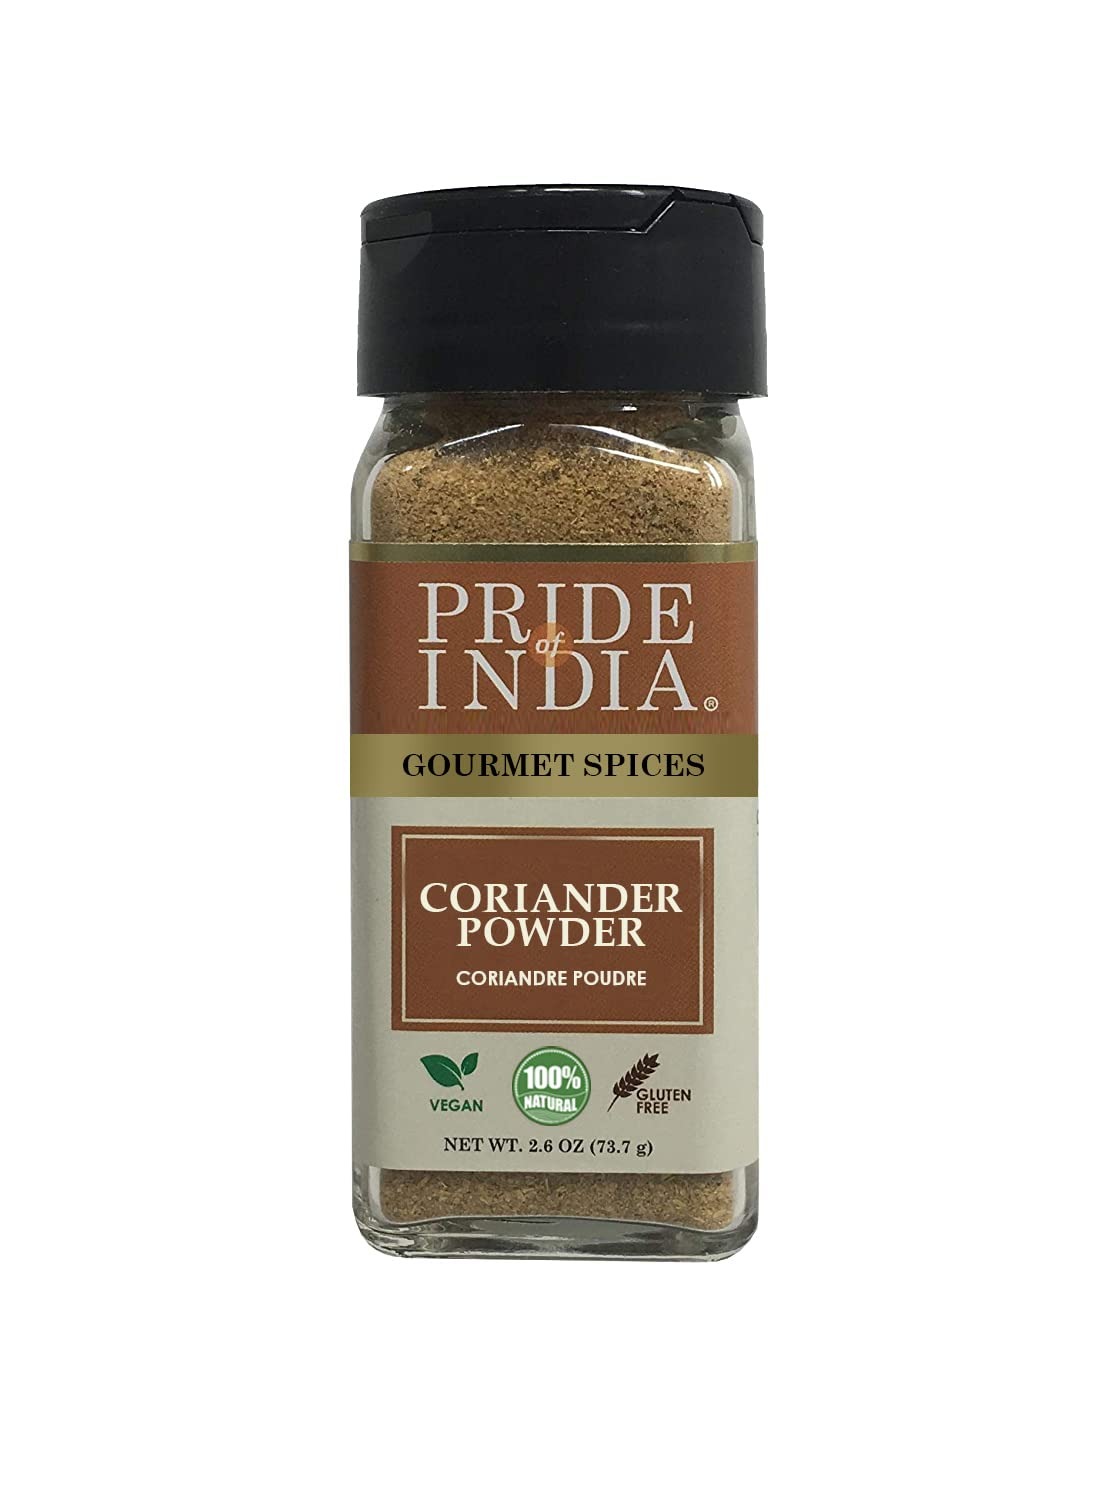
Item Name: Pride of India – Coriander Seed Ground – Authentic Indian Spice – Freshly Packed Gourmet Spice – Must Ingredient in Indian & Middle Eastern Cuisines – Easy to Use – 2.6 oz. Small Dual Sifter Jar
Product Description: Pride of India Coriander Seed Ground is a traditional Indian spice that is a must-have ingredient in curries, lentils, and stews. Apart from its prominence in the Indian culinary scene, it is also well known in global cuisines like Mediterranean, Moroccon, and North America. They are used in powder form as a seasoning or while cooking the dishes. This recipe-ready powder oozes a fresh aroma that adds a minty-citrusy taste to the dishes. It is available in a dual sifter bottle for ease of use and fits in your pantry without taking up too much space.
Value: 2.6
Unit: Ounce

Price: 5.99